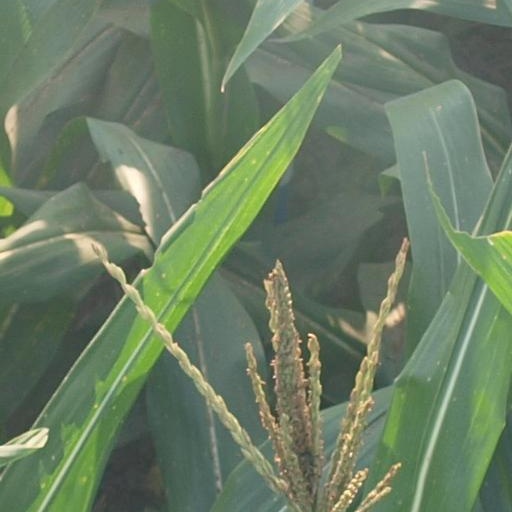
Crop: maize; corn